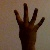
The image shows a hand gesture representing the number 4 in Indian Sign Language.